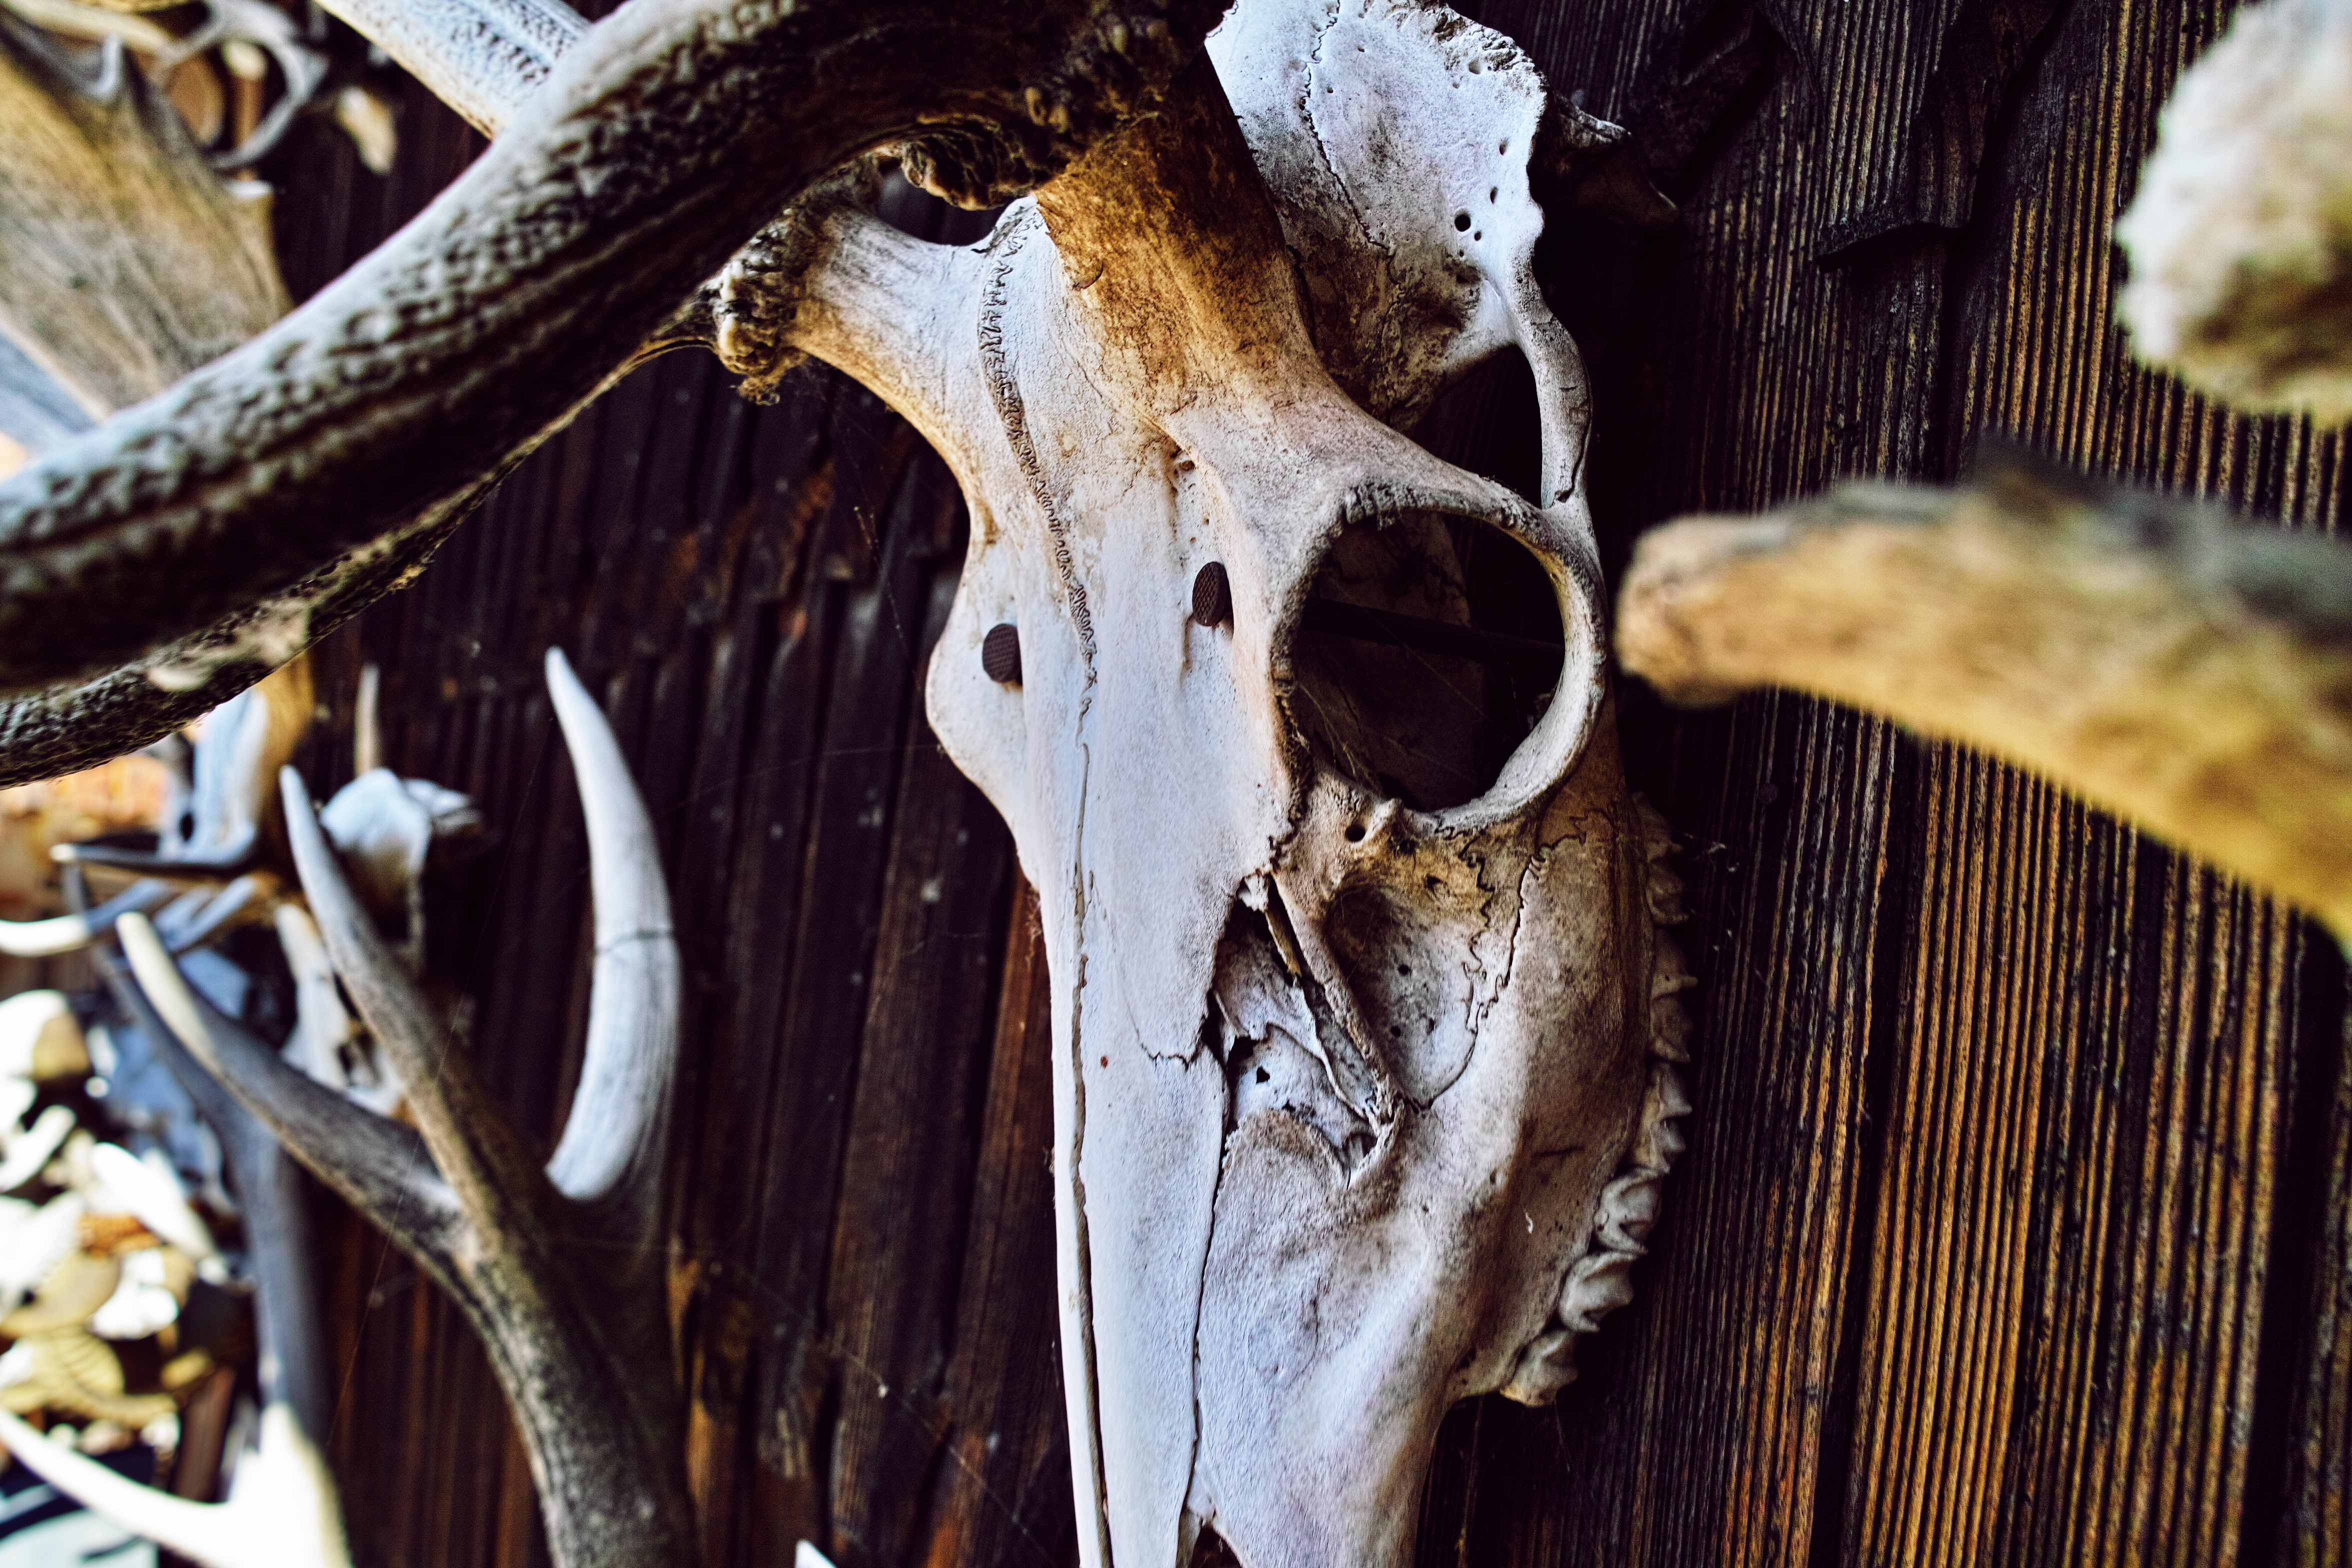
tree, wood, leaf, wildlife, horn, close up